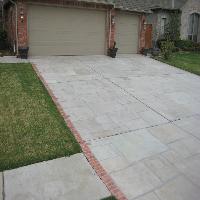
Weather: cloudy or overcast